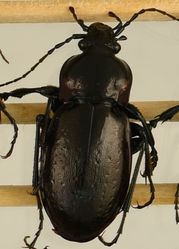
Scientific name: Carabus nemoralis
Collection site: UNDERC Site (UNDE), plot UNDE_017